Hill Miri people

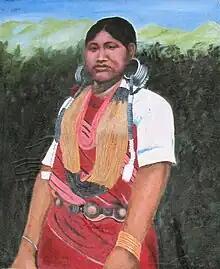
Portrait of a Nyishi girl

Hill Miri are a native tribe of Arunachal Pradesh in Northeast India. They are spread in Upper Subansiri Kamle and adjoining districts. They speak a Tibeto-Burman language, but the exact origin of their language is disputed.